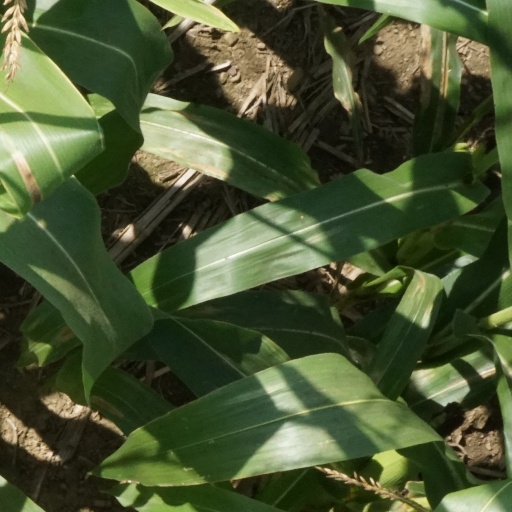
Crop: maize; corn